Temple Israel (Boston)

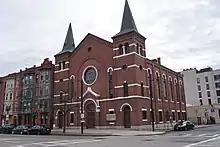
600 Columbus Ave. (1885–1906)

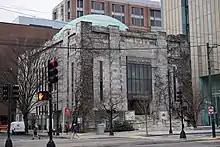
602 Commonwealth Ave. (1906–1926)

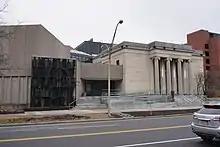
477 Longwood Ave. (1926–present)

The congregation Temple Israel, originally known as Adath Israel, was founded in 1854 when Jews of German ancestry seceded from Ohabei Shalom, then the sole synagogue in Boston, because so many Polish Jews had joined the congregation. The congregation immediately renovated a house on Pleasant Street for use as a synagogue. The congregation purchased land in Wakefield in 1859 for a cemetery. The Columbus Avenue synagogue building, designed by architects Weissbein & Jones, was dedicated in 1885 and was indicative of the growing size and wealth of congregation, and the influence of its members and leaders. The Auxiliary Society was founded in 1894, the first internal temple organization dedicated to social service, cultural activity, education, and social functions.